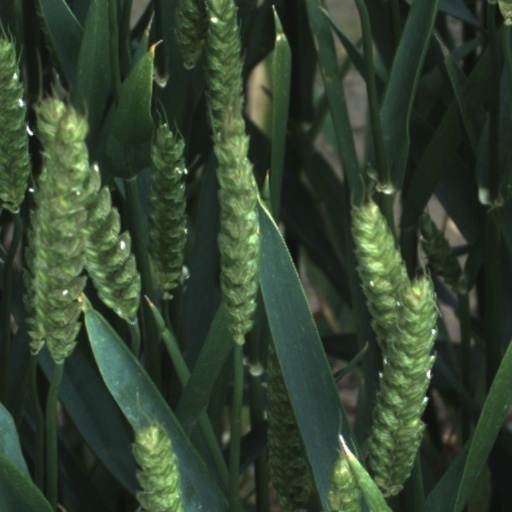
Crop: wheat